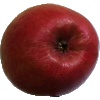
Label: Apple Crimson Snow 1